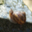
Label: snail